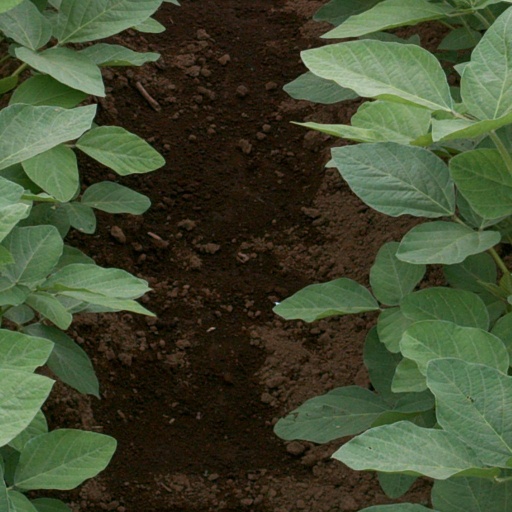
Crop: soybean